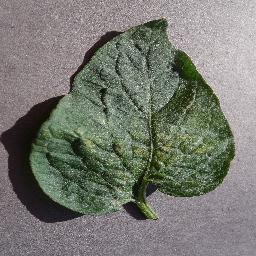
Label: Tomato___Spider_mites Two-spotted_spider_mite